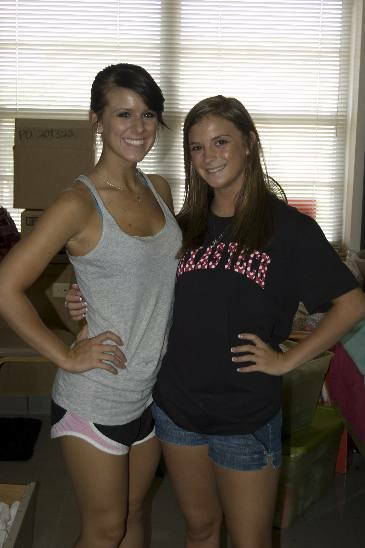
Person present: Yes